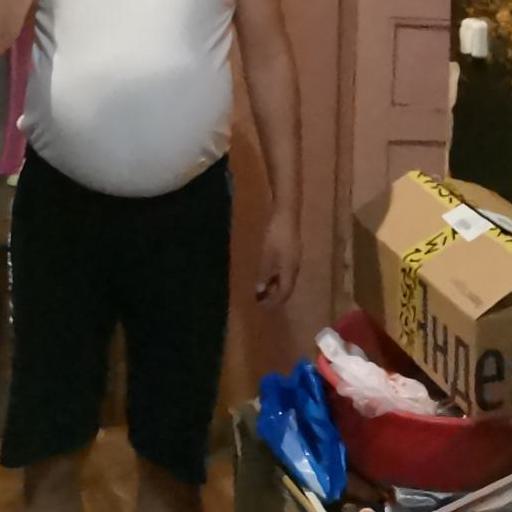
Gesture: no_gesture